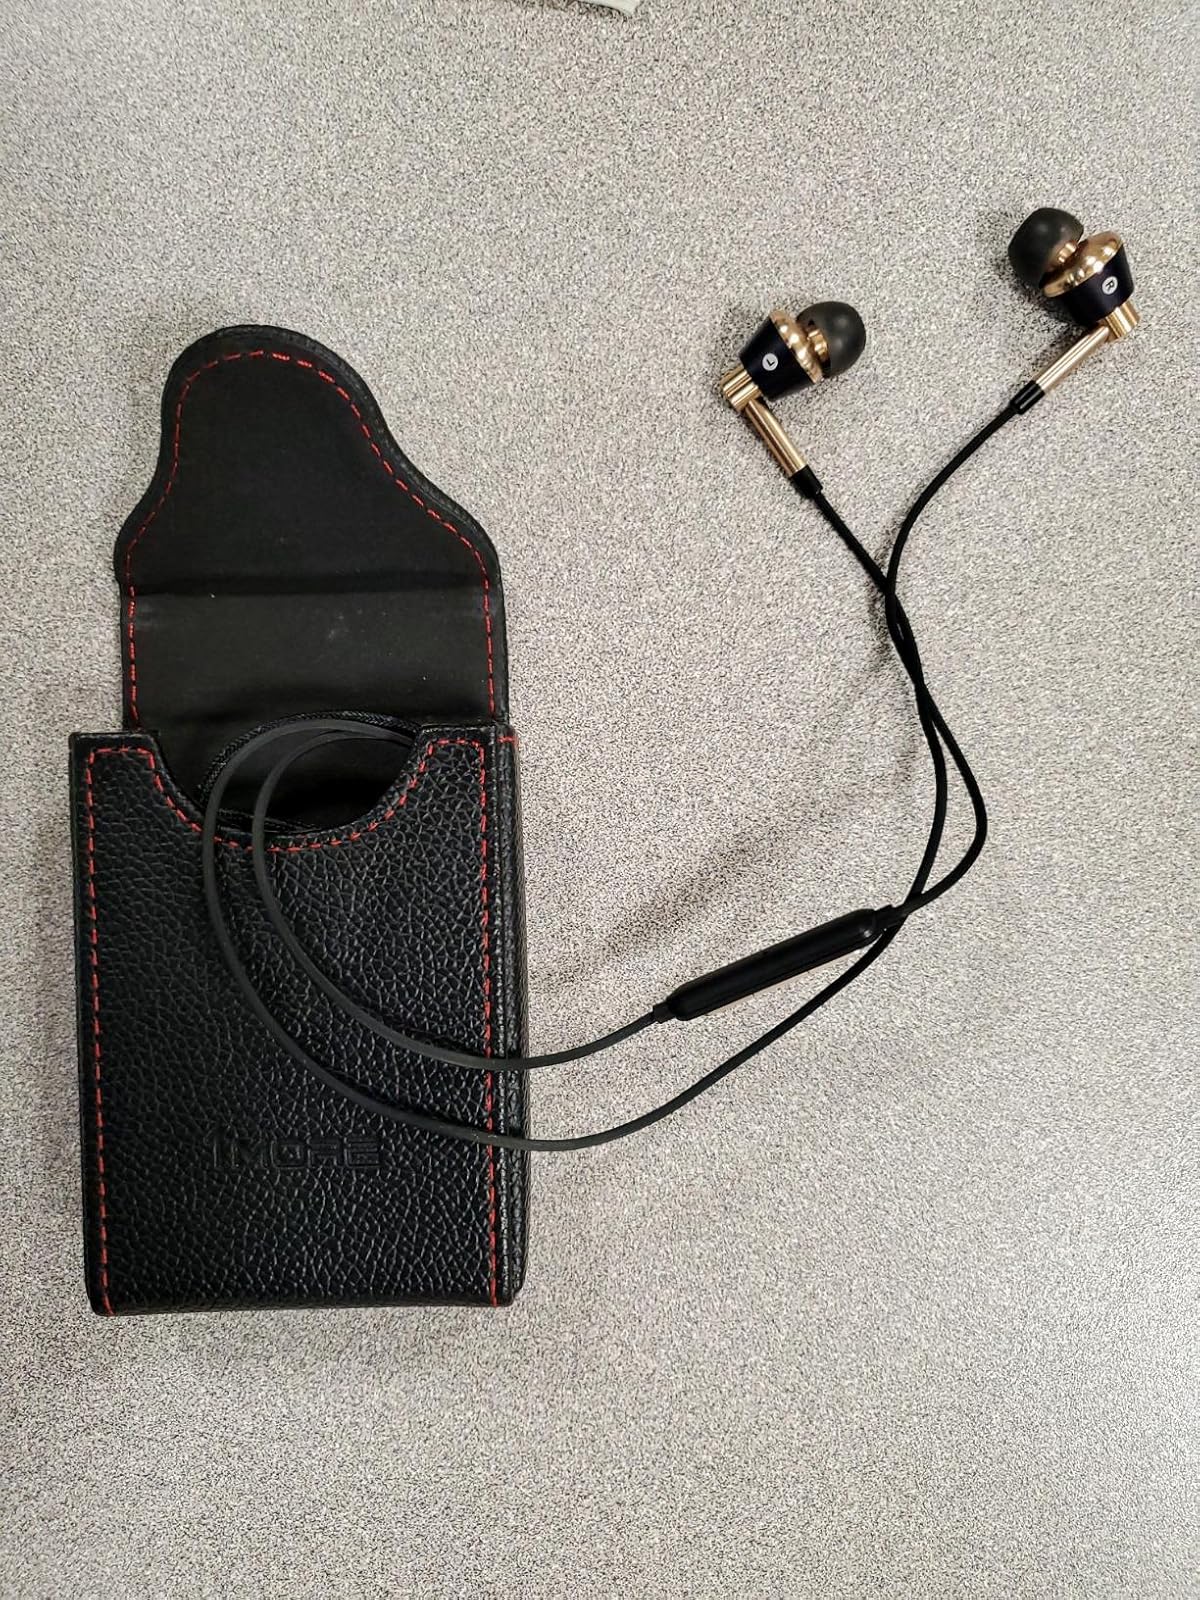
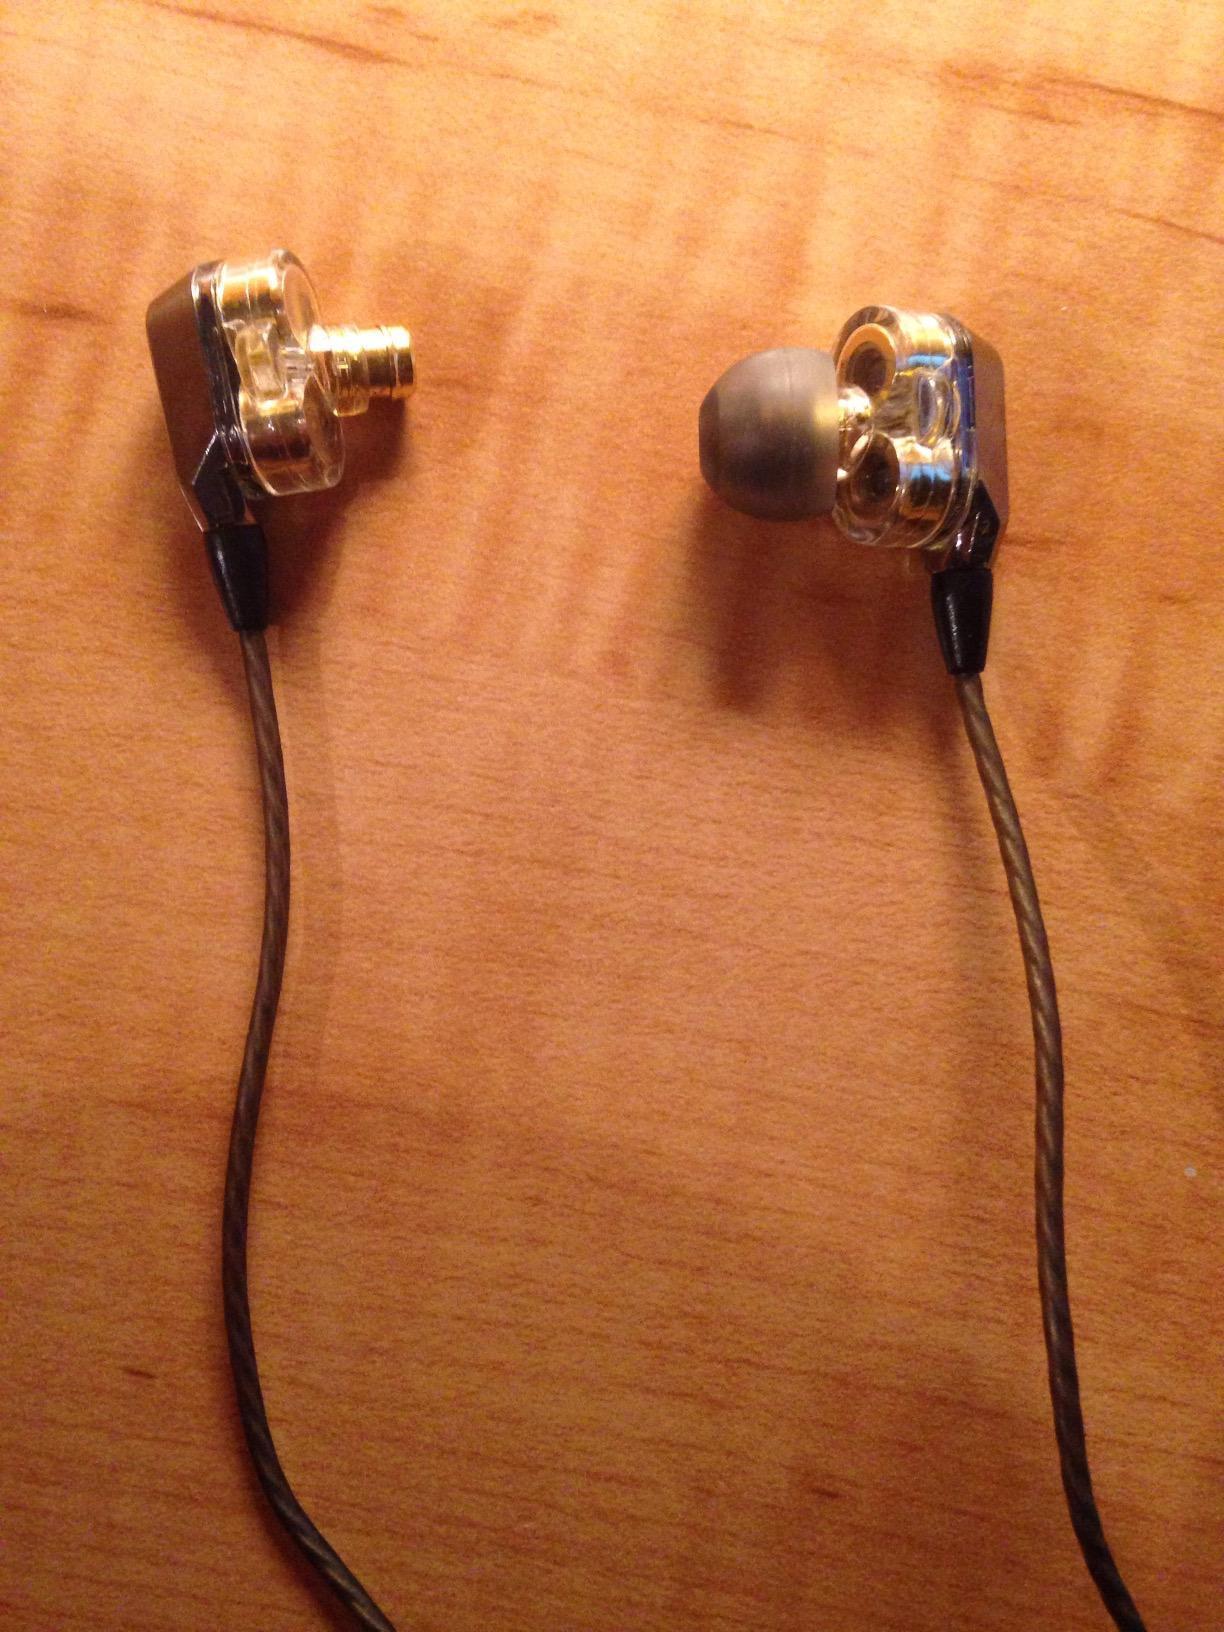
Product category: headphones
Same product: no